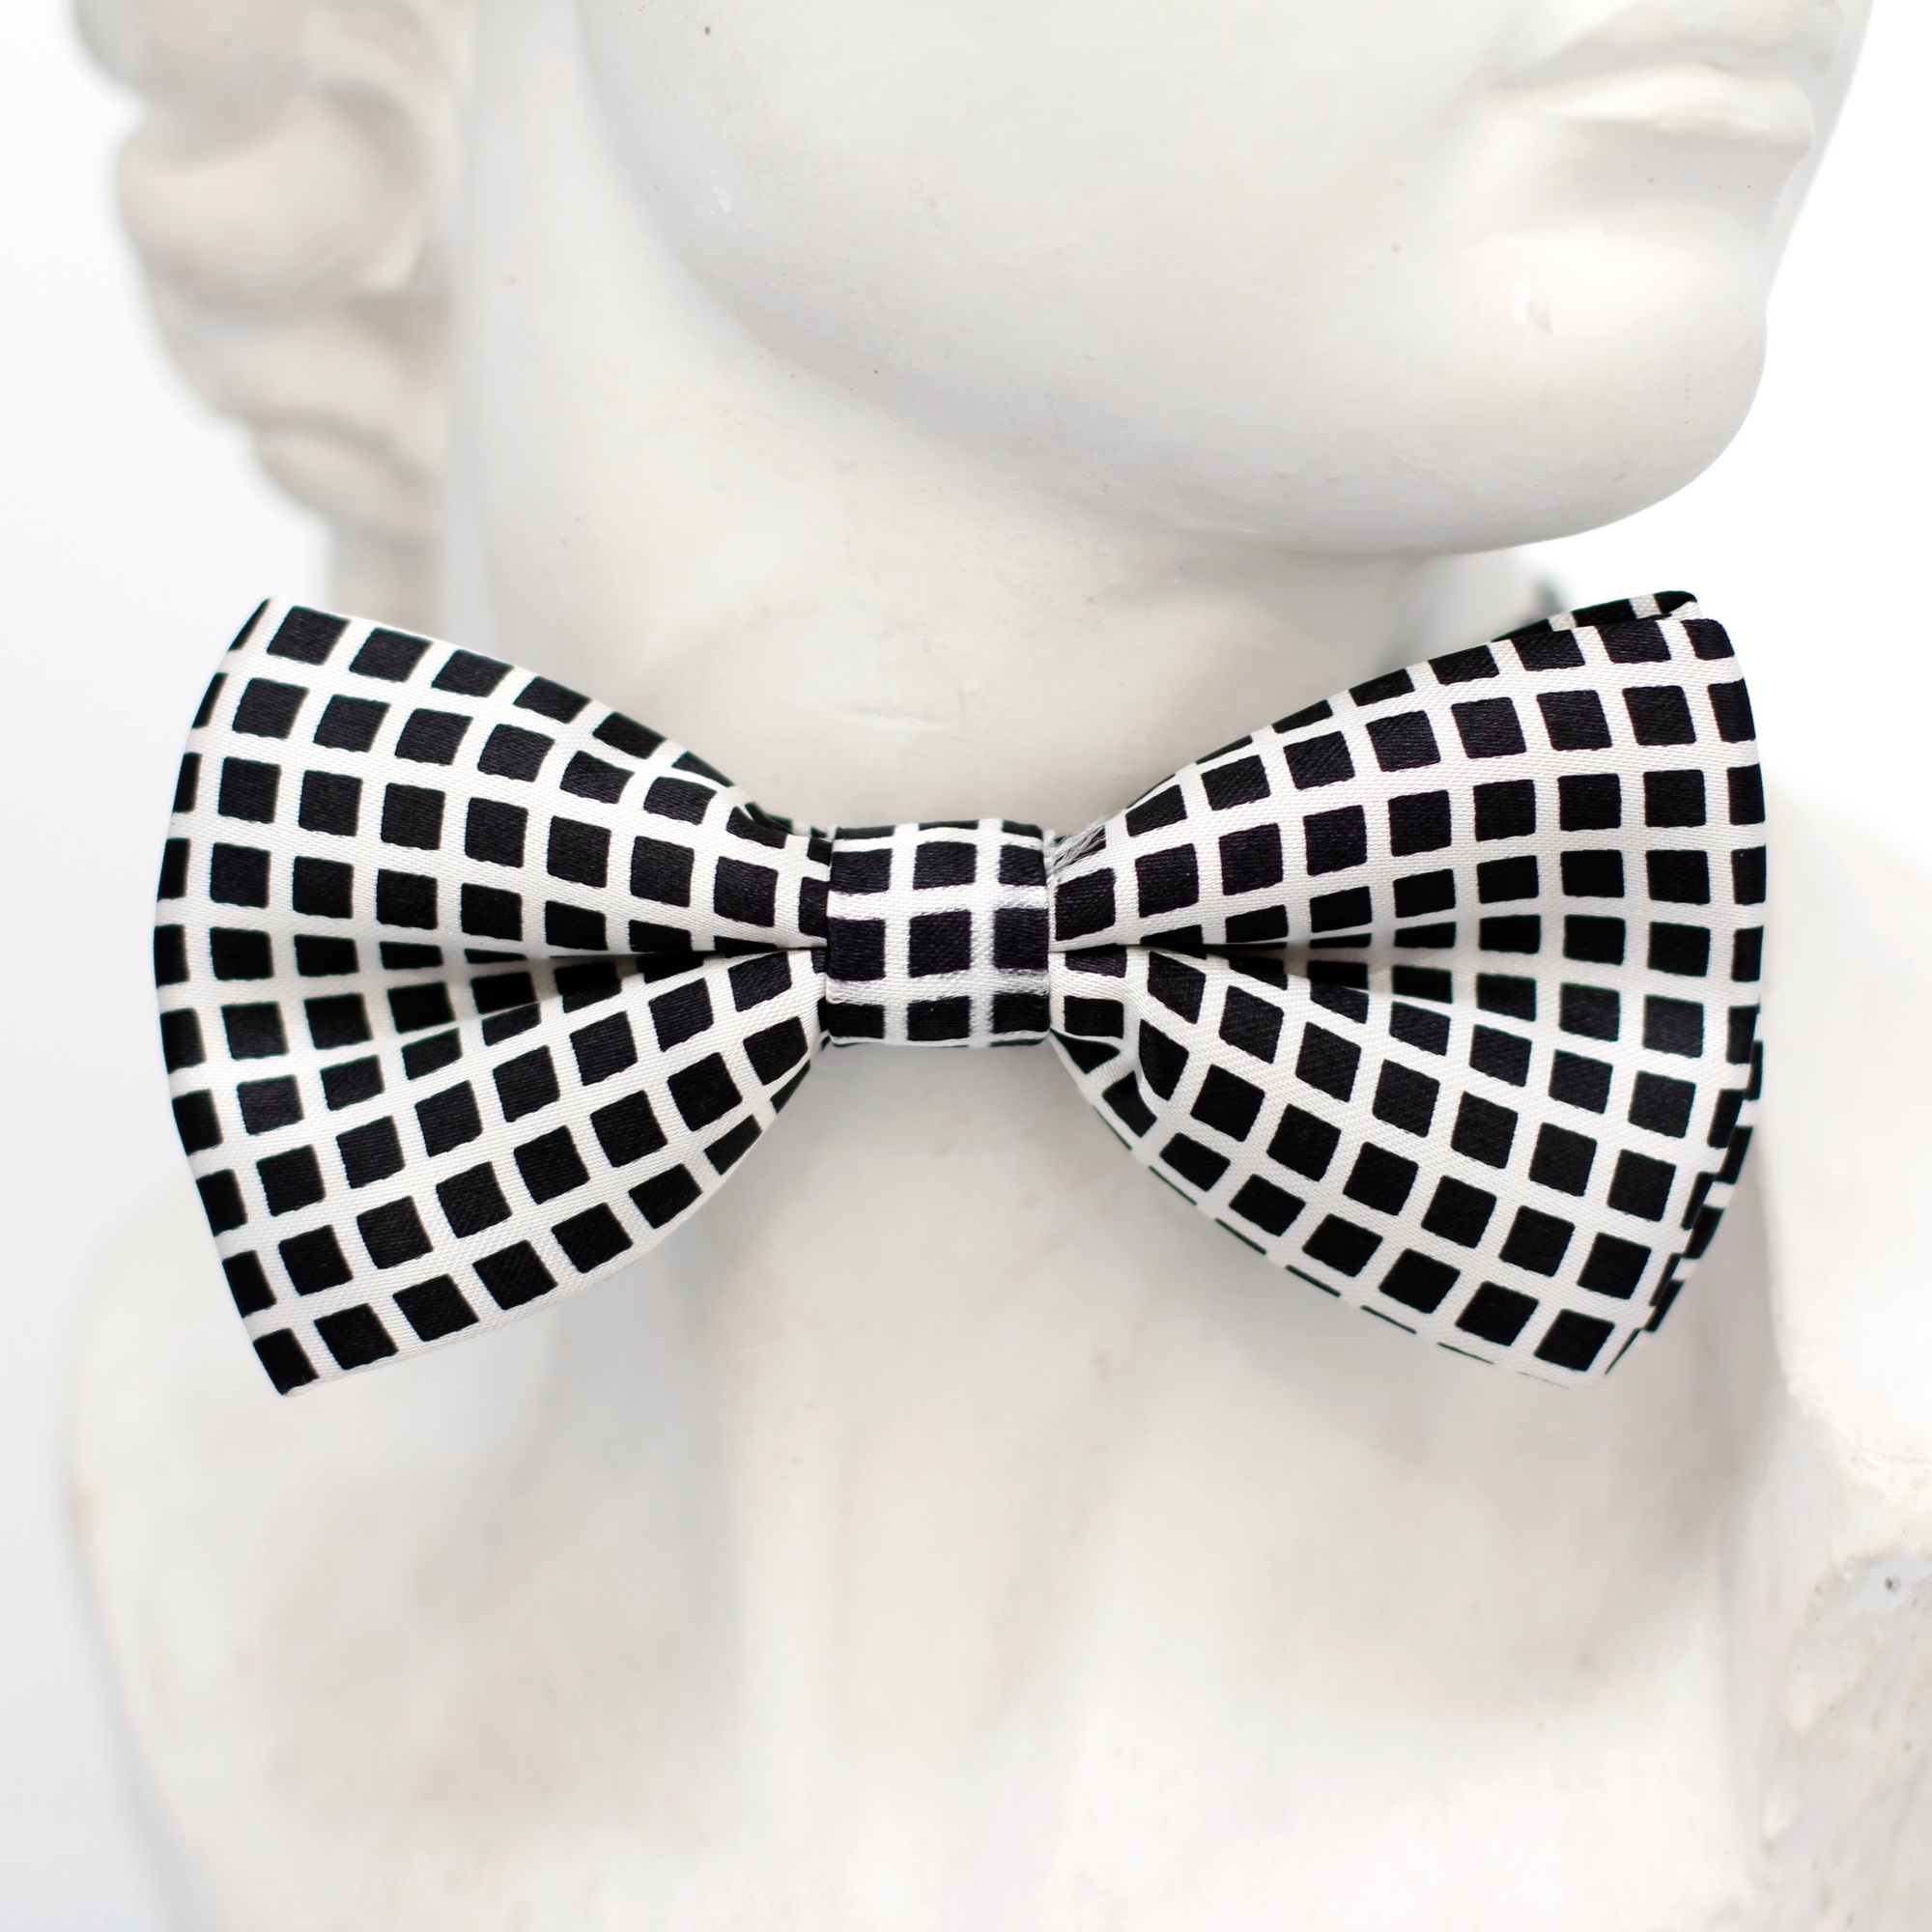
man, suit, white, antique, fly, profile, pattern, tie, fashion, clothing, black, design, neck, moustache, dolls, loop, display dummy, checkered, fashionable, necktie, fashion accessory